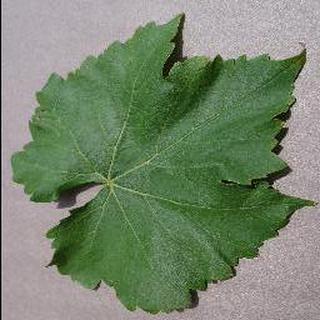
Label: healthy_grape